Minol

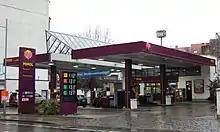
Minol station in Leipzig 2009

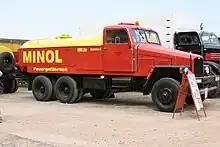
Minol IFA G5 based tanker.

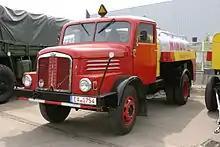
IFA S4000-1 based Minol tanker

The VEB Kombinat Minol, founded on 1 January 1956, was the state-owned gasoline and lubricant reseller of the German Democratic Republic.